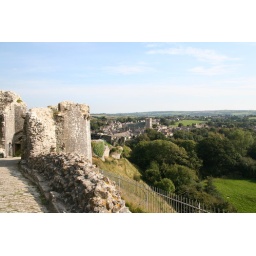
View from the castle over the village. Most houses were built using stone scavenged from the ruined castle.